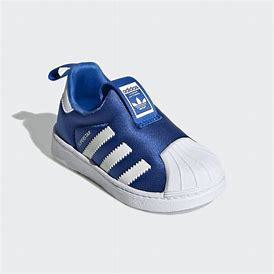
Brand: adidas
Model: originals Adidas Originals Superstar 360 I